Maristella Svampa

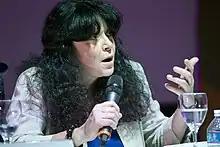

Maristella Noemi Svampa (born May 8, 1961, in Allen, Província de Río Negro) is an Argentine sociologist.